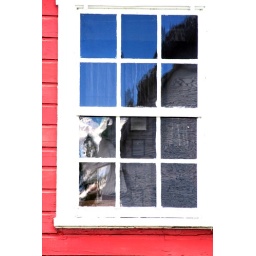
Photo of the window on the red school house in the Lost Villages, Long sault, Ontario